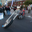
Label: motorcycle